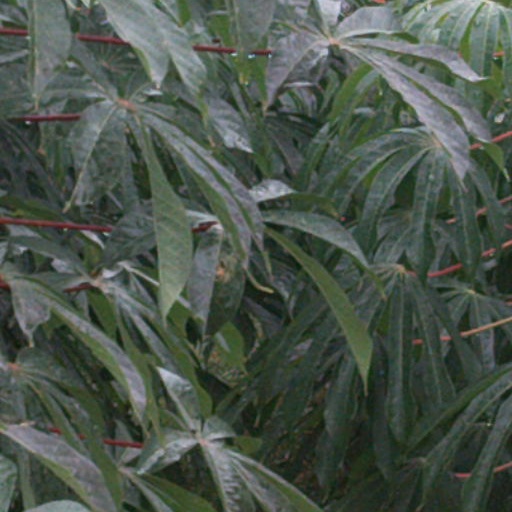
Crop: cassava